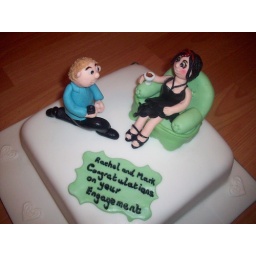
The man is holding a ring box and there are hearts around the cake .